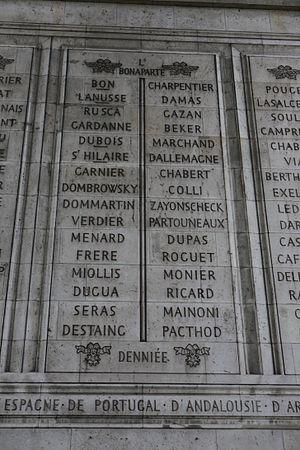
Voici la liste des 660 noms gravés sous l’arc de triomphe de l’Étoile, à Paris, présentée d'une part dans la disposition en 40 colonnes telle qu'elle apparaît sur les 4 piliers du monument et d'autre part suivant l'ordre alphabétique. Les 128 noms soulignés sont ceux des militaires morts au combat. Les noms en gras sont ceux des rois, vice-rois, ministres et maréchaux.
Joseph Antoine Marie Michel Mainoni, né le 29 septembre 1754 à Lugano, mort le 12 décembre 1807 à Mantoue, est un général français de la Révolution et de l’Empire.
François Lanusse, né le 3 novembre 1772 à Habas en France, et mort de ses blessures reçues à la bataille de Canope en Égypte le 21 mars 1801, est un général de division de la Révolution française.
Jean-Baptiste Dominique Rusca, né le 27 novembre 1759 à la Brigue et mort le 14 février 1814 à Soissons, est un général français de la Révolution et de l’Empire.
Jan Henryk Dąbrowski, né le 29 août 1755 à Pierzchów, près de Cracovie, mort le 6 juillet 1818 à Winna Góra, est un général polonais qui s'illustra dans l'armée française à l'époque de la Révolution et de l'Empire.